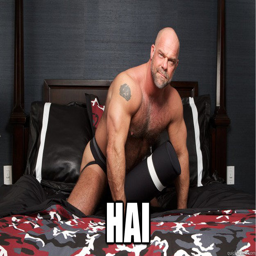
i 'm tired of pretending everything is okay i 'm not happy with my life at all confession bear